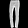
Label: Trouser